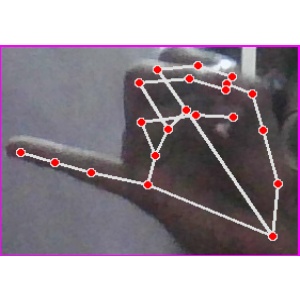
अक्षर: च